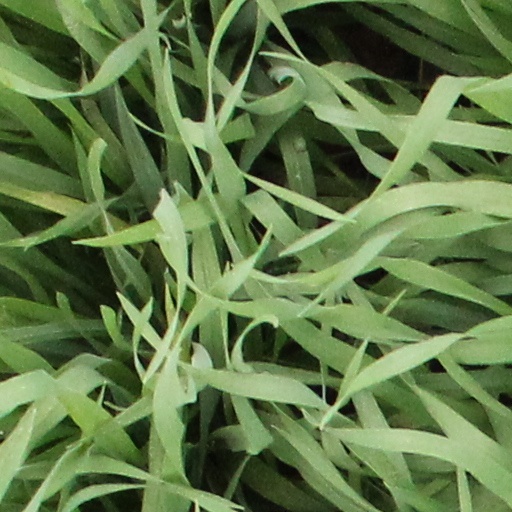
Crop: wheat